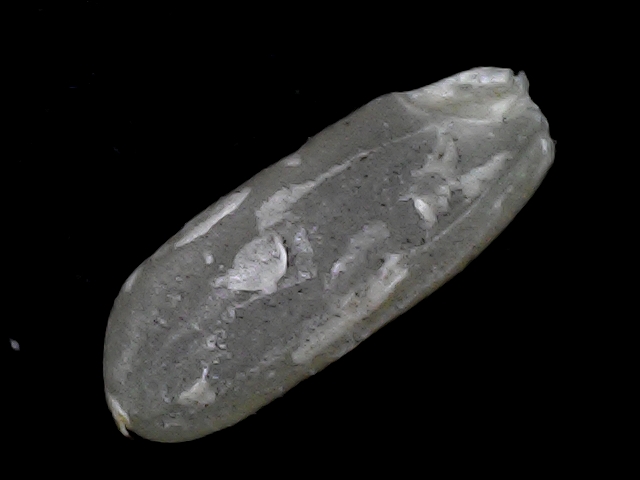
Rice variety: BD56